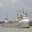
Label: ship